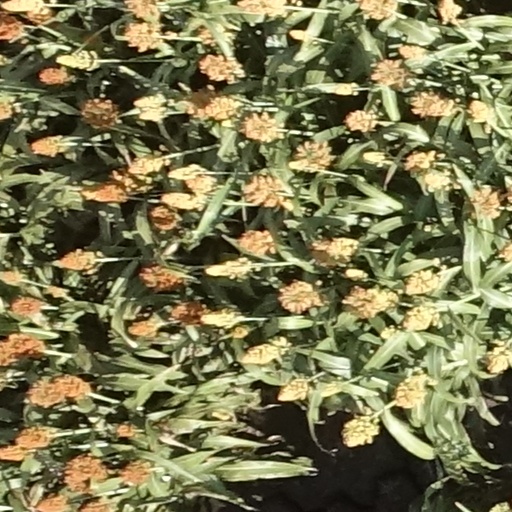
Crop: sorghum